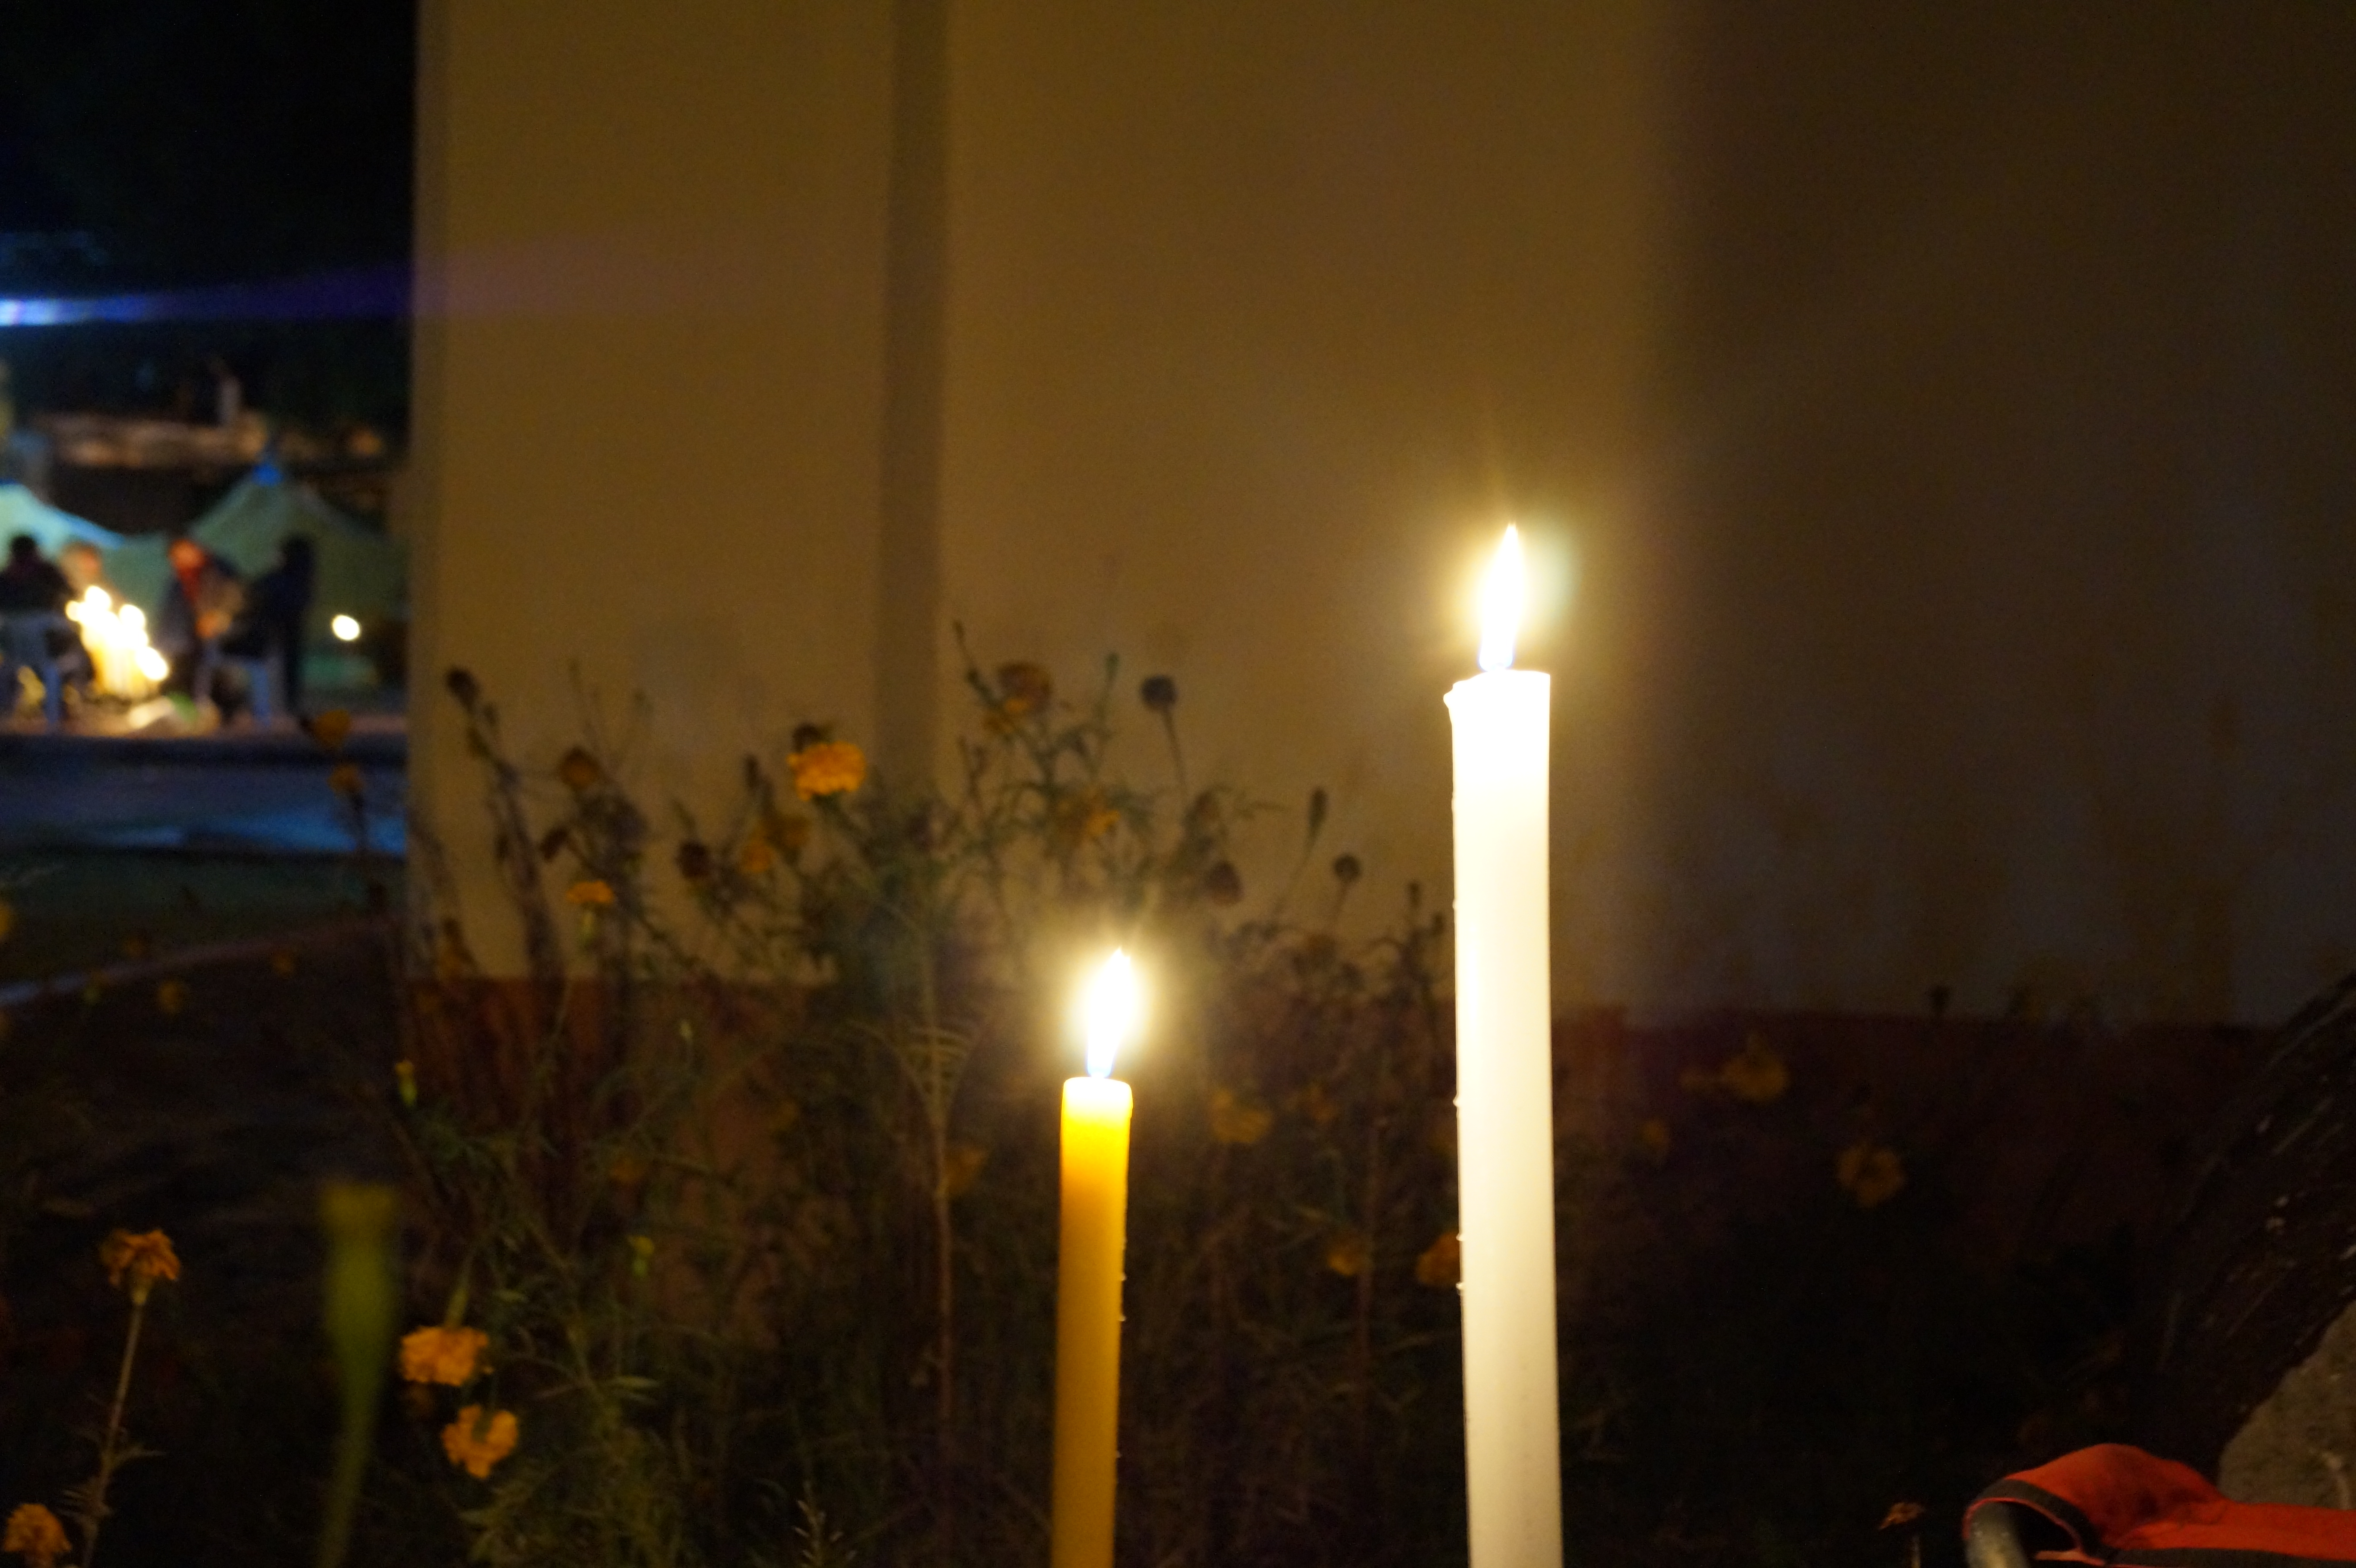
orange, cultural, halloween, watch, wake, lighting, candle, light, flame, night, sky, interior design, street light, vigil, fire, darkness